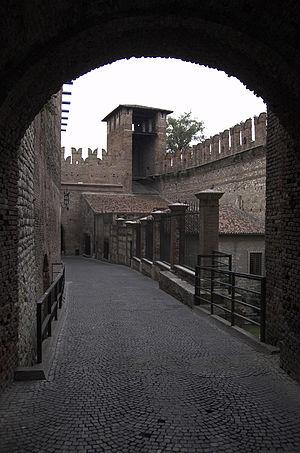
Canfrancesco della Scala, plus connu sous le nom de Cangrande II della Scala et surnommé par les Véronais Can Rabbioso, « le Chien enragé », est un homme politique italien du XIVᵉ siècle, membre de la dynastie scaligère.
Le Castelvecchio, contraction des mots italiens castello et vecchio, est le monument en brique rouge le plus important de l'architecture civile du Moyen Âge à Vérone.
La famille Della Scala, appelée également en italien famiglia scaligera ou gli Scaligeri, est une dynastie qui gouverne la cité de Vérone, en Italie, durant 125 ans, de 1262 à 1387. De nombreux membres de cette famille exercent des fonctions militaires, politiques et administratives dans les communes, puis les seigneuries de Vénétie dès le XIIIᵉ siècle et imposent progressivement leur seigneurie à Vérone, puis à Vicence. À leur apogée, les Della Scala n'ont pas d'égal en puissance et en richesse parmi les princes d'Italie.